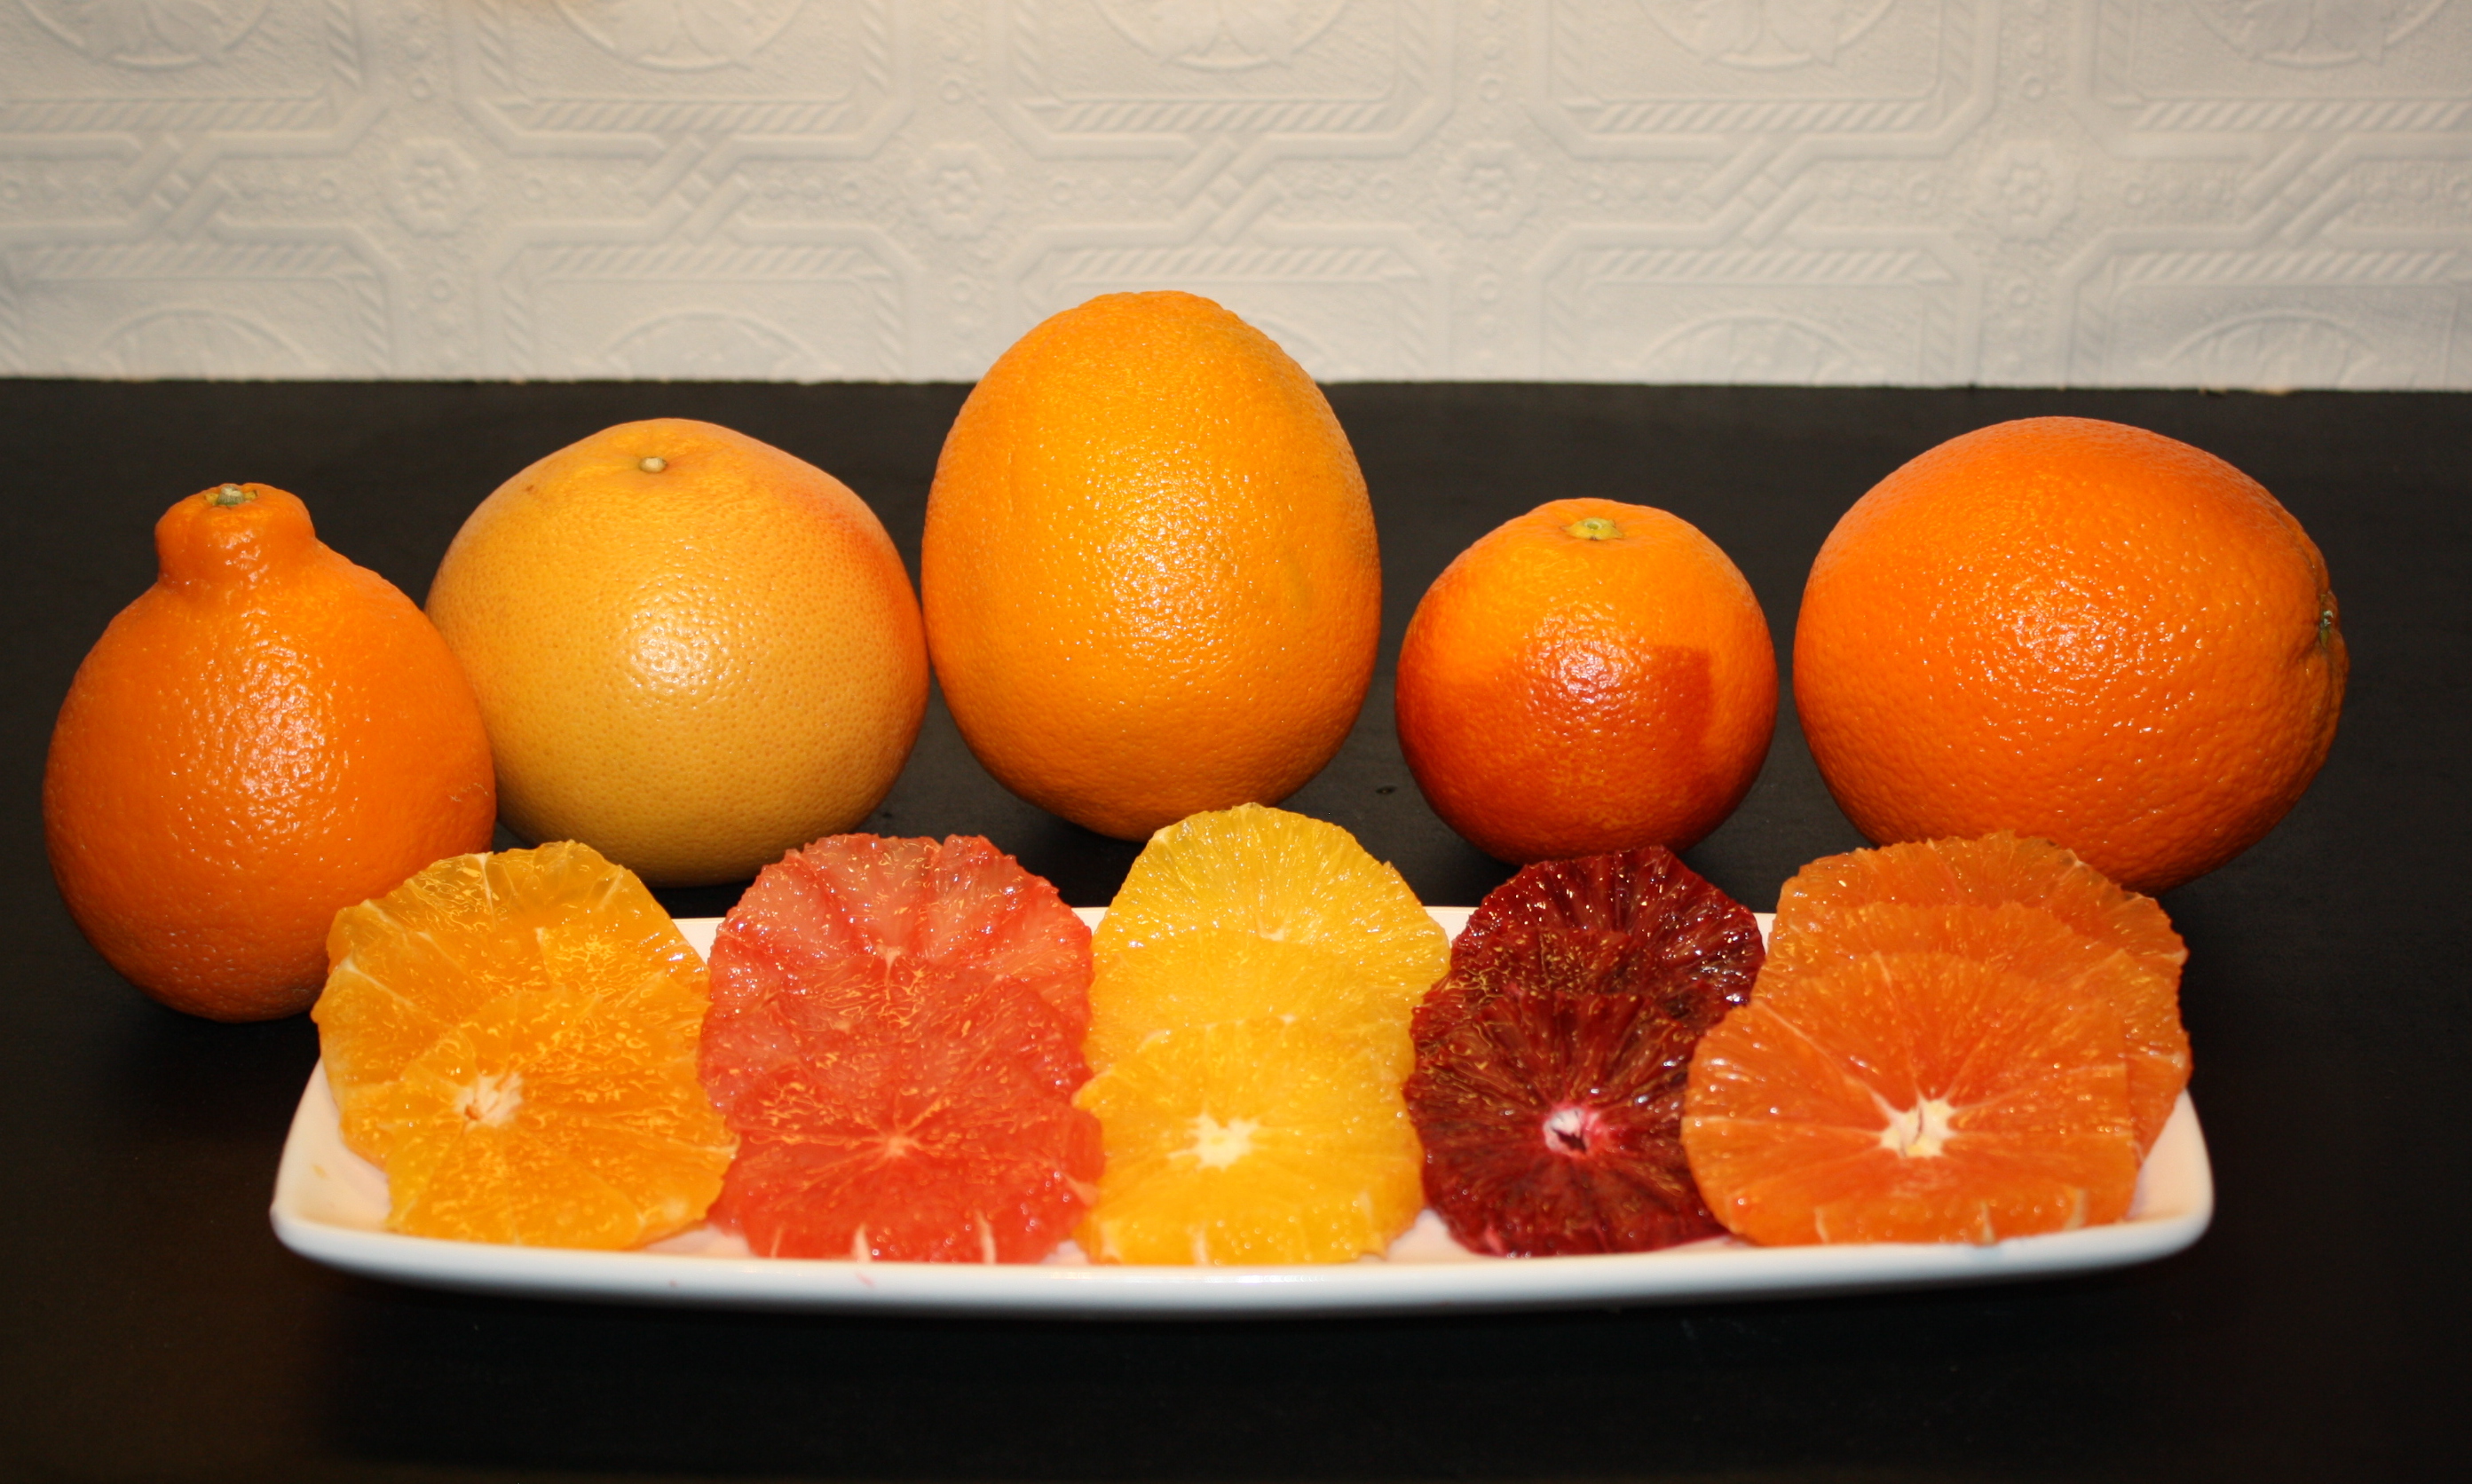
Label: Orange